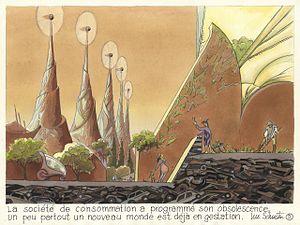
La société de consommation a programmé son obsolescence, un peu partout un nouveau monde est déjà en gestation.
Luc Schuiten est un architecte belge, né le 8 janvier 1944 à Bruxelles. Il a été formé, tout comme son père Robert Schuiten, à l'Académie royale des beaux-arts de Bruxelles dont il est sorti diplômé en 1967. Il est également scénariste de bande dessinée, en collaboration avec son frère, le dessinateur François Schuiten. Son père, Robert Schuiten, fut un architecte belge actif dans les années 1950 et 1960.